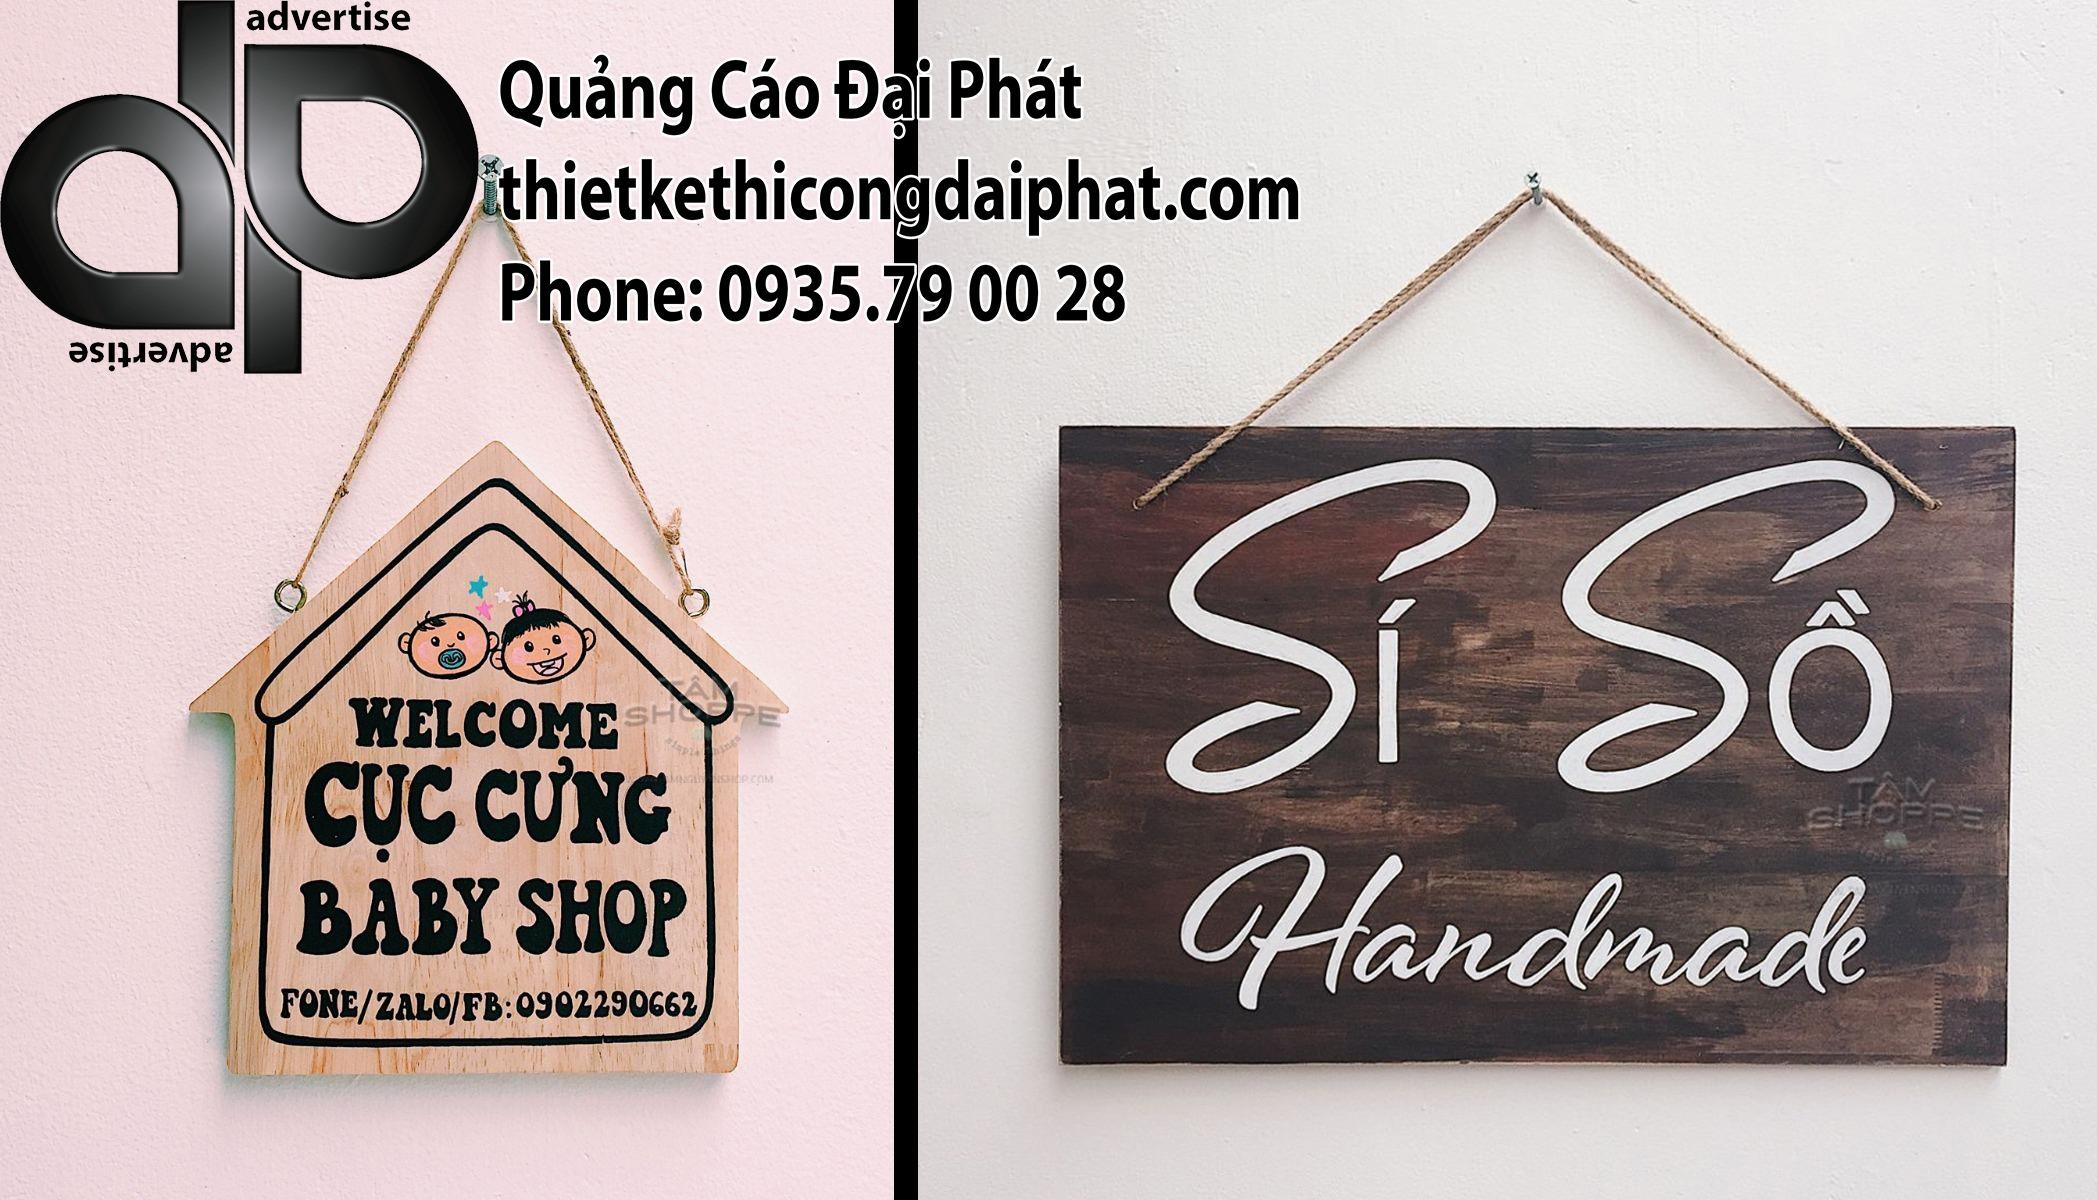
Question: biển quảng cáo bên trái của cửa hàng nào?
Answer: biển bên trái của cục cưng baby shop